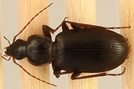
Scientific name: Calathus advena
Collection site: Rocky Mountains NEON (RMNP), plot RMNP_014